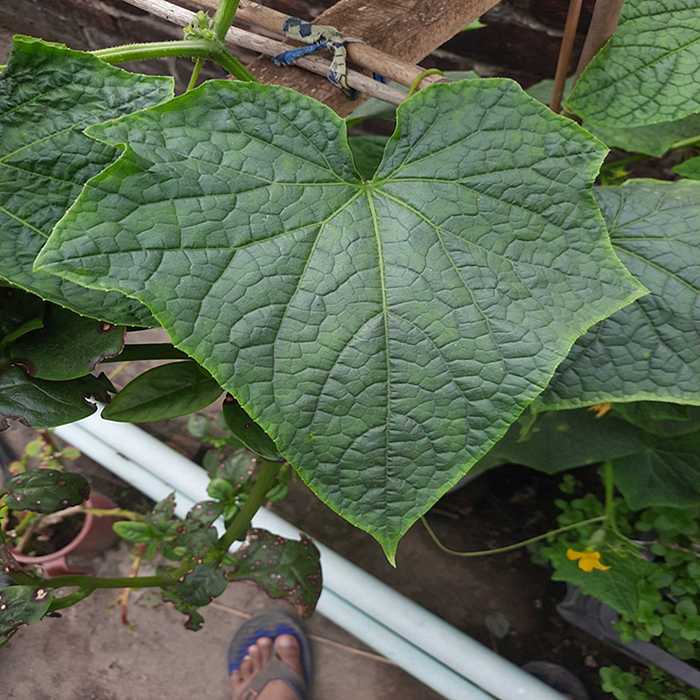
Plant: Cucumber
Label: Fresh leaf